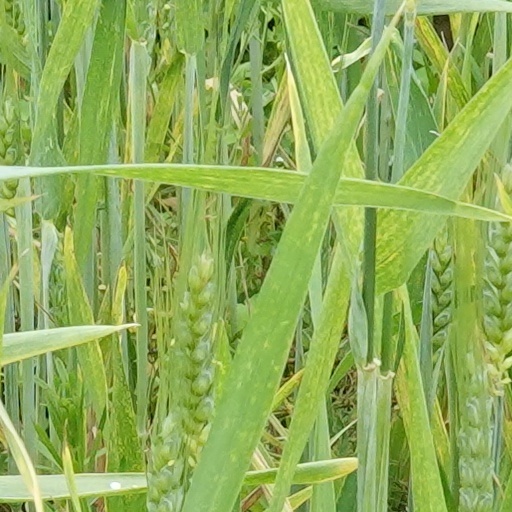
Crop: wheat